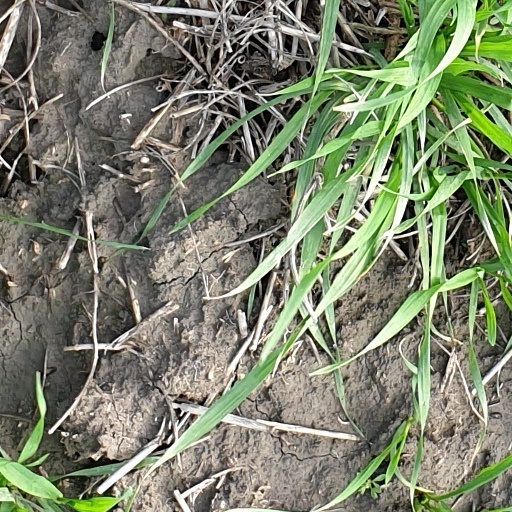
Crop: wheat